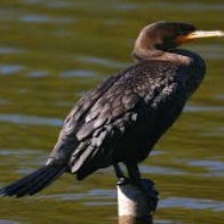
Species: DOUBLE BRESTED CORMARANT
Scientific name: PHALACROCORAX AURITUS